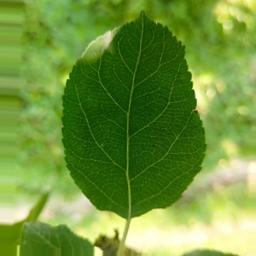
Label: Healthy